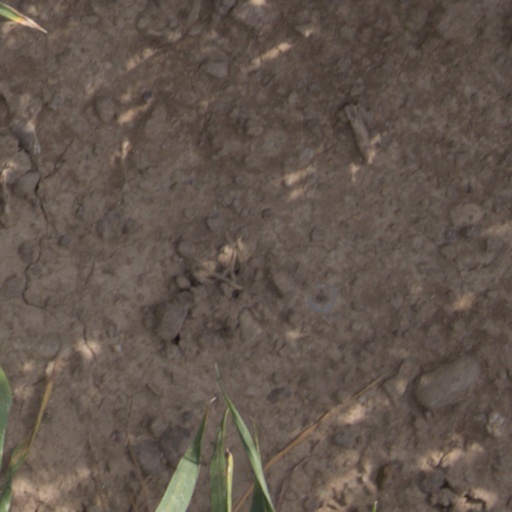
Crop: wheat